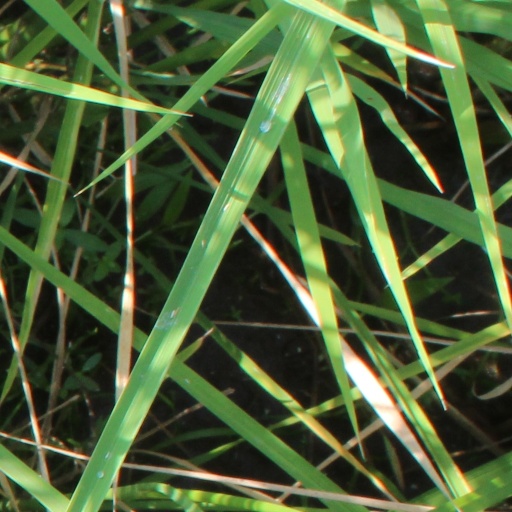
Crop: rice